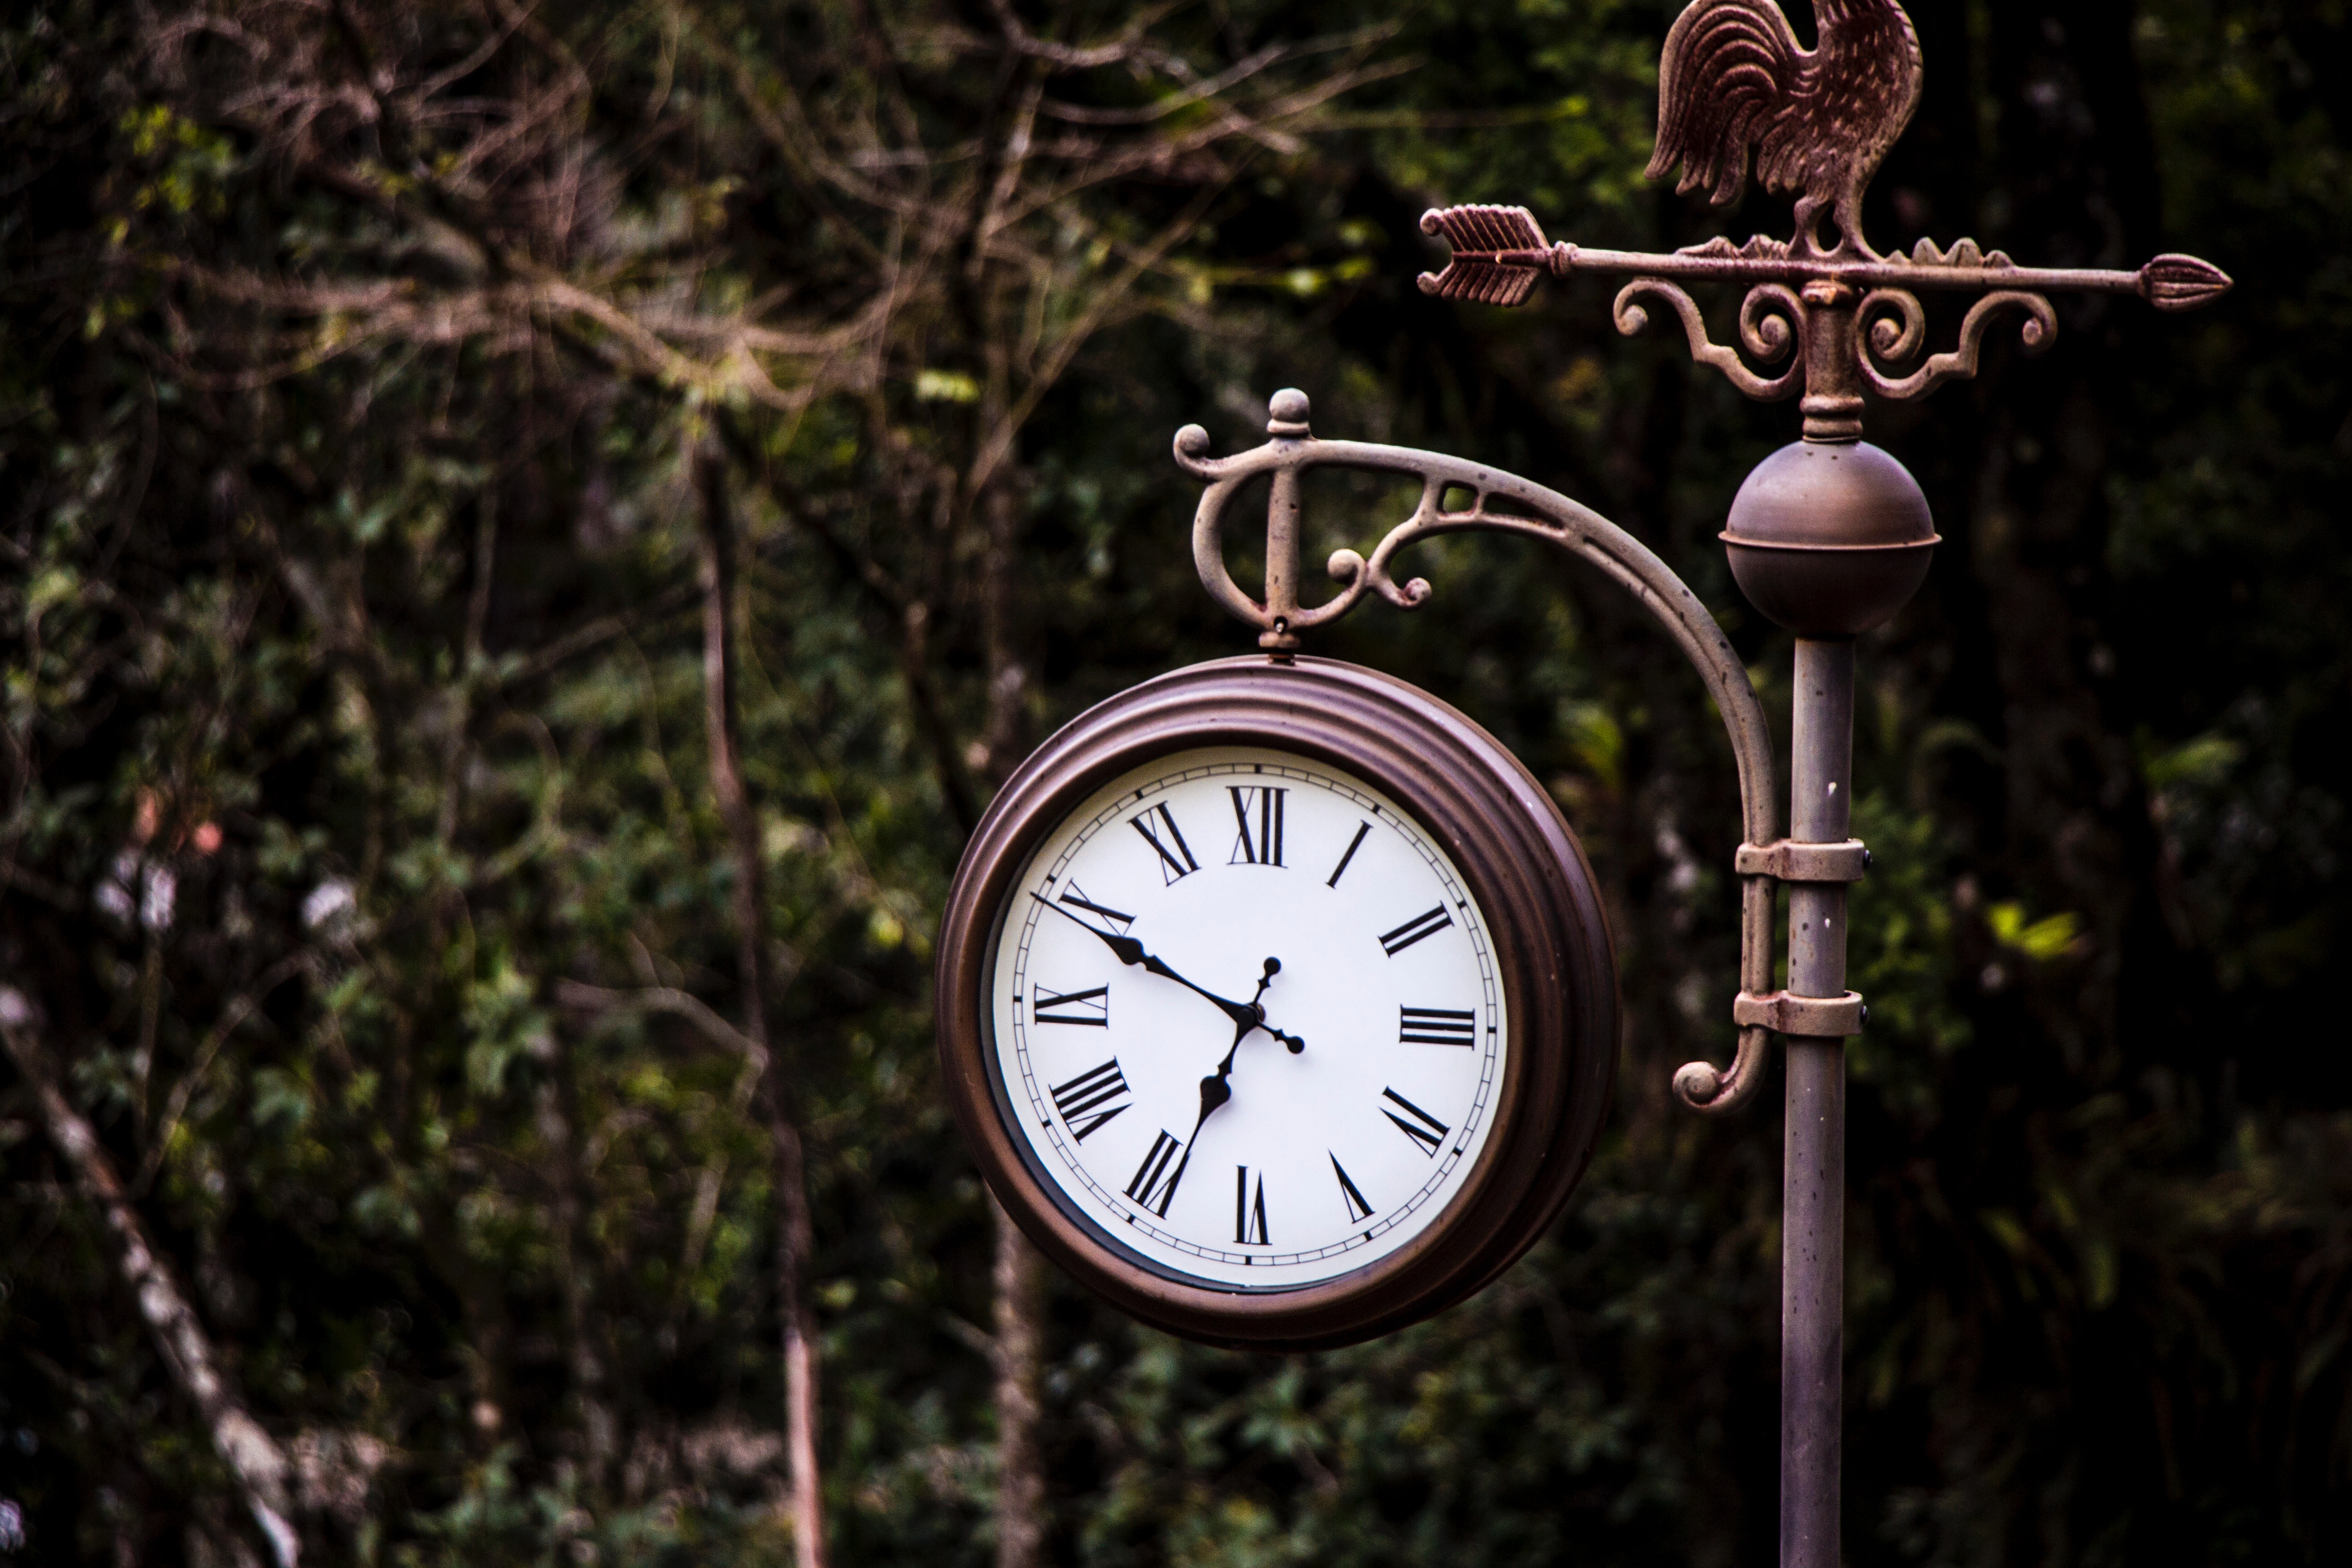
watch, clock, pocket watch, Analog watch, number, tree, fashion accessory, home accessories, interior design, quartz clock, metal